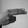
ASL letter: H